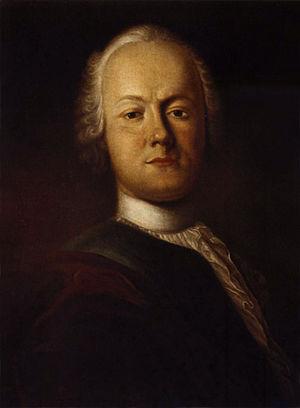
Johann Caspar Füssli, né et mort à Zurich en Suisse, est un peintre portraitiste, et écrivain suisse.
L'aurochs de heck, ou « néo aurochs » ou « aurochs-reconstitué » selon son nom officiel pour la Commission nationale d'amélioration génétique, est issu d'une sélection de races bovines domestiques menée en Allemagne dans les années 1920 et 1930 par le biologiste Lutz Heck et son frère Heinz, biologiste, directeur du zoo de Munich. Ce mélange visait à recréer le type originel sauvage des bovins domestiques, c’est-à-dire l'aurochs originel, Bos primigenius. L'idée originelle proviendrait du zoologiste polonais Feliks Paweł Jarocki.